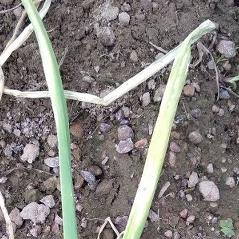
Crop: Onion
Condition: fusarium-d